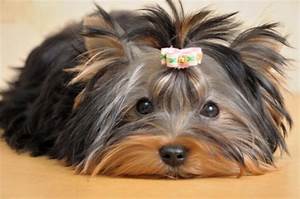
Label: dog